Polycarp (children's TV show host)

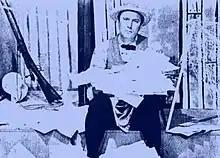
Polycarp (portrayed by John Plauché) is swamped by fan mail, 1967.

Polycarp ( in the Cajun French manner) was a fictional character who was a local children's television show host. His program, "Polycarp and Pals", was broadcast from the mid-1960s to the early 1970s on KATC Channel 3 in Lafayette, Louisiana, USA.